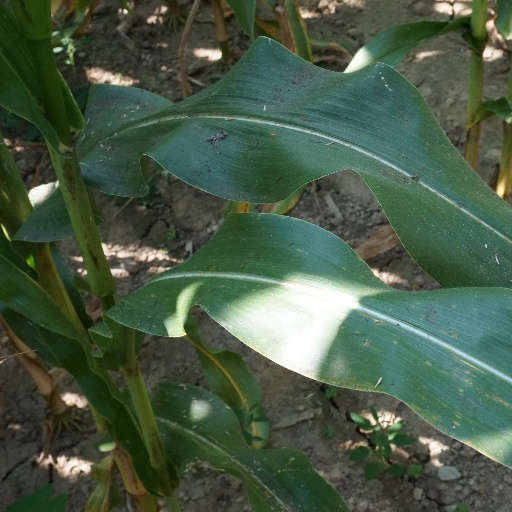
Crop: maize; corn